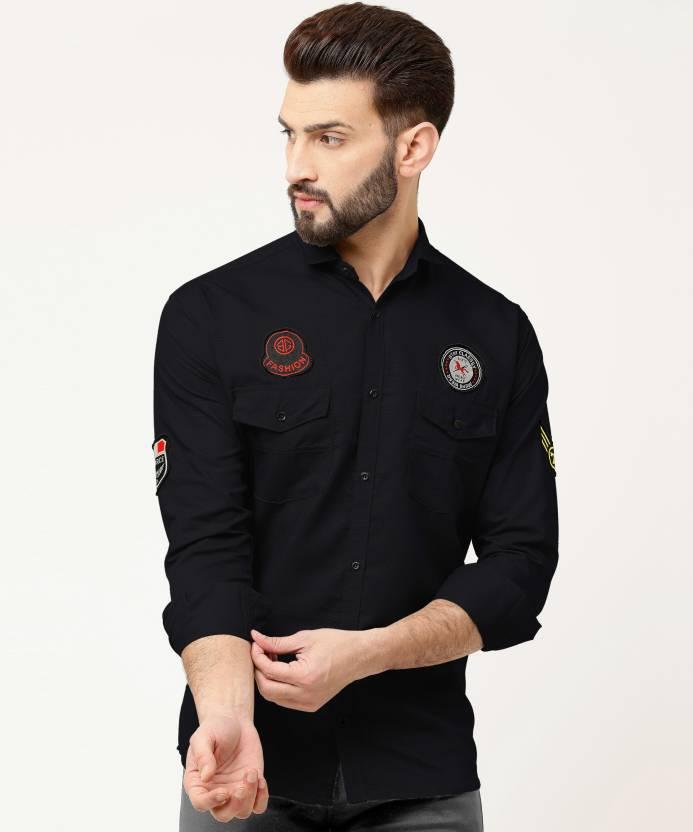
Black Solid Men Slim Fit Solid Spread Collar Casual Shirt